Mira

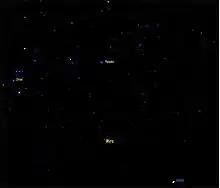
Mira as seen from the Earth

There is considerable speculation as to whether Mira had been observed prior to Fabricius. Certainly Algol's history (known for certain as a variable only in 1667, but with legends and such dating back to antiquity showing that it had been observed with suspicion for millennia) suggests that Mira might have been known, too. Karl Manitius, a modern translator of Hipparchus' "Commentary on Aratus", has suggested that certain lines from that second-century text may be about Mira. The other pre-telescopic Western catalogs of Ptolemy, al-Sufi, Ulugh Beg and Tycho Brahe turn up no mentions, even as a regular star. There are three observations from Chinese and Korean archives, in 1596, 1070 and the same year when Hipparchus would have made his observation (134 BC) that are suggestive.